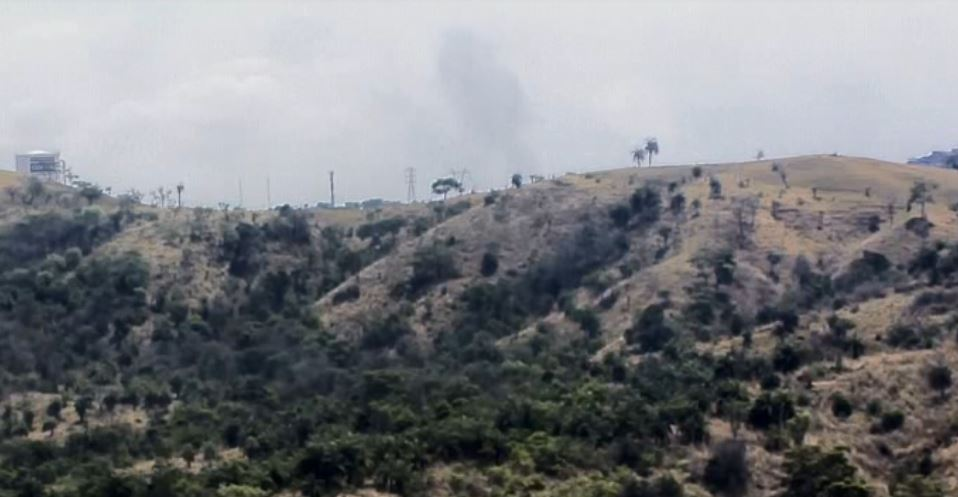
Fire: no
Smoke: yes